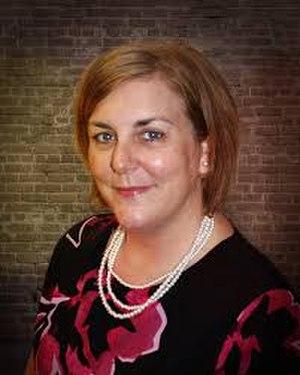
Yolaine Arseneau est la nouvelle directrice générale du Cégep de la Gaspésie et des Îles. Photo: Gracieuseté.
Le Cégep de la Gaspésie et des Îles est un établissement d'études post-secondaires établi dans la région de la Gaspésie et des Îles-de-la-Madeleine dans la province de Québec. Il a été établi en 1968 à la suite du rapport Parent. Il a remplacé l'ancien séminaire de Gaspé.